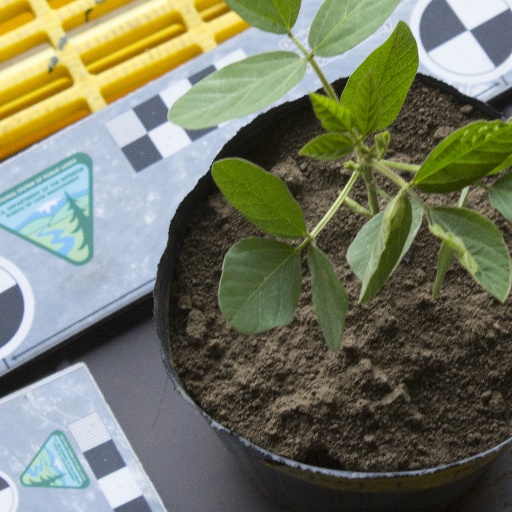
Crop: soybean